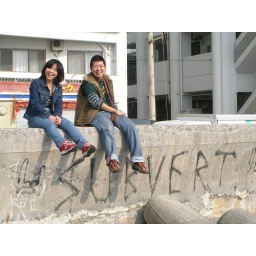
A pair of subverts at the beach wall in Tsunabe